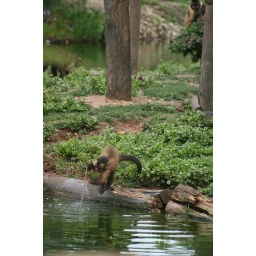
A monkey playing in the water at Lagos Zoo Portugal